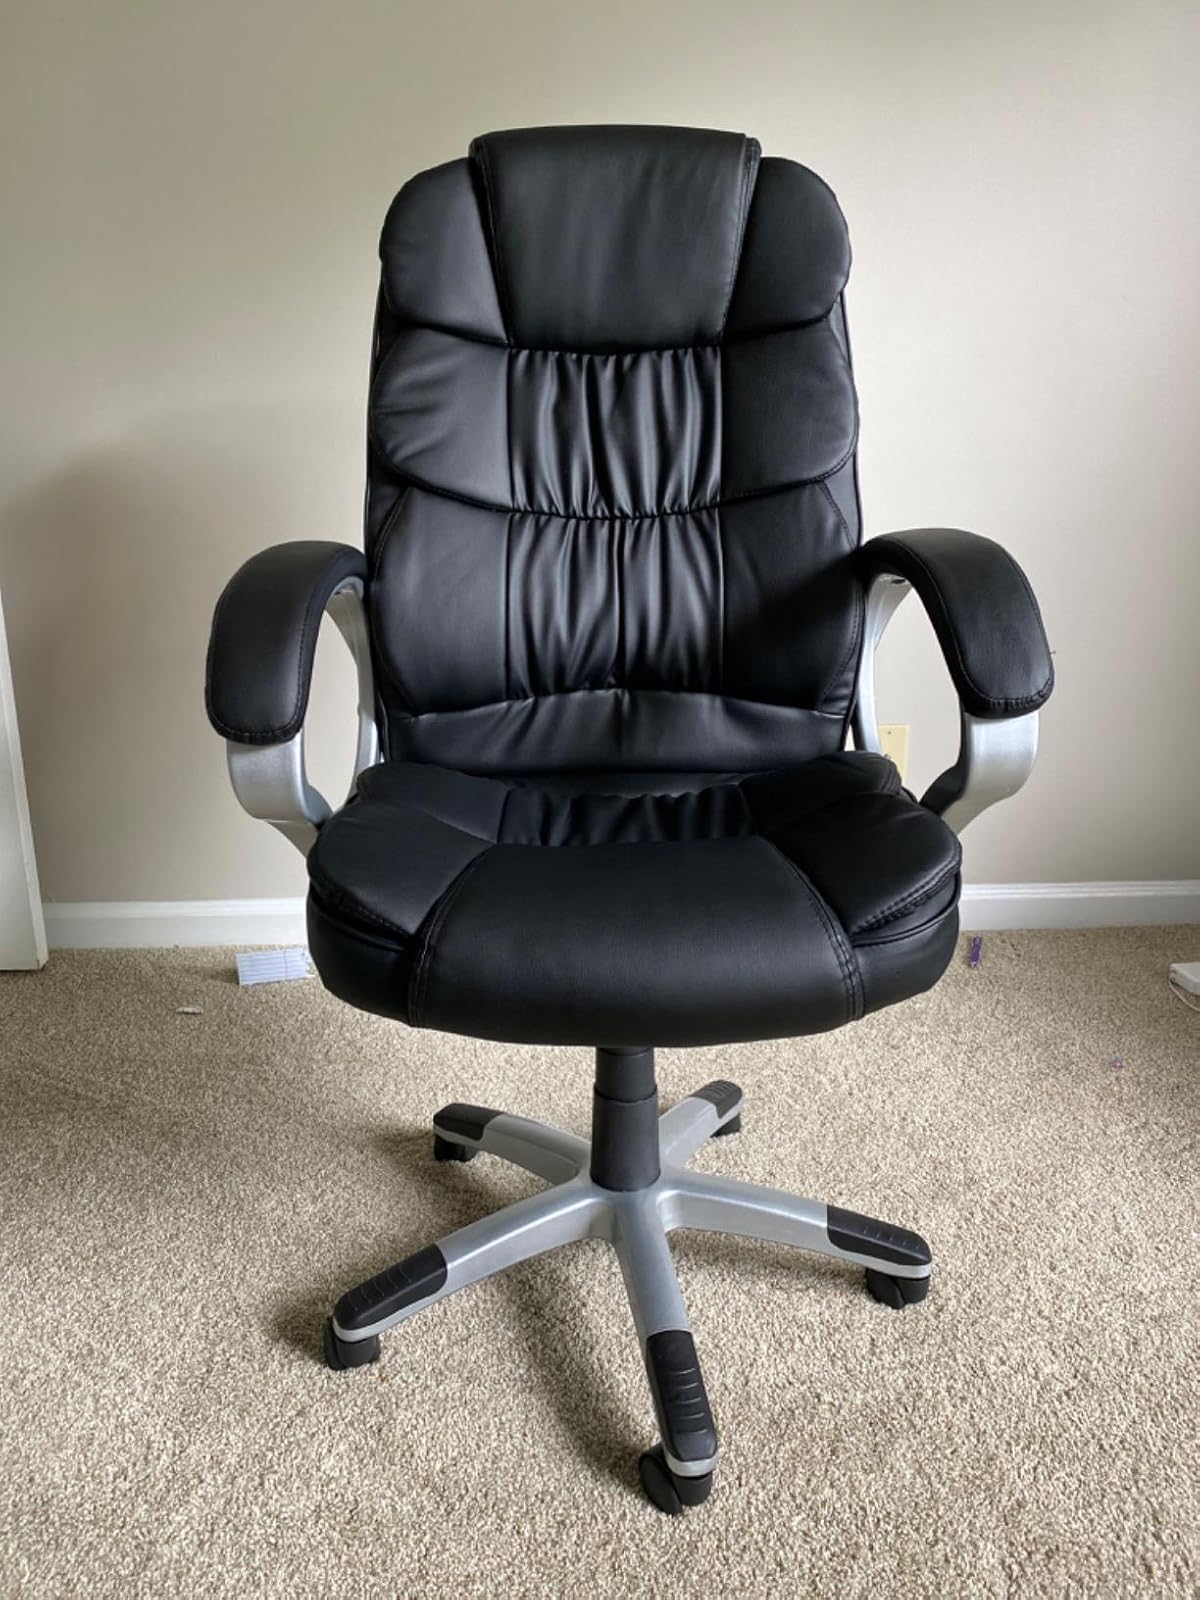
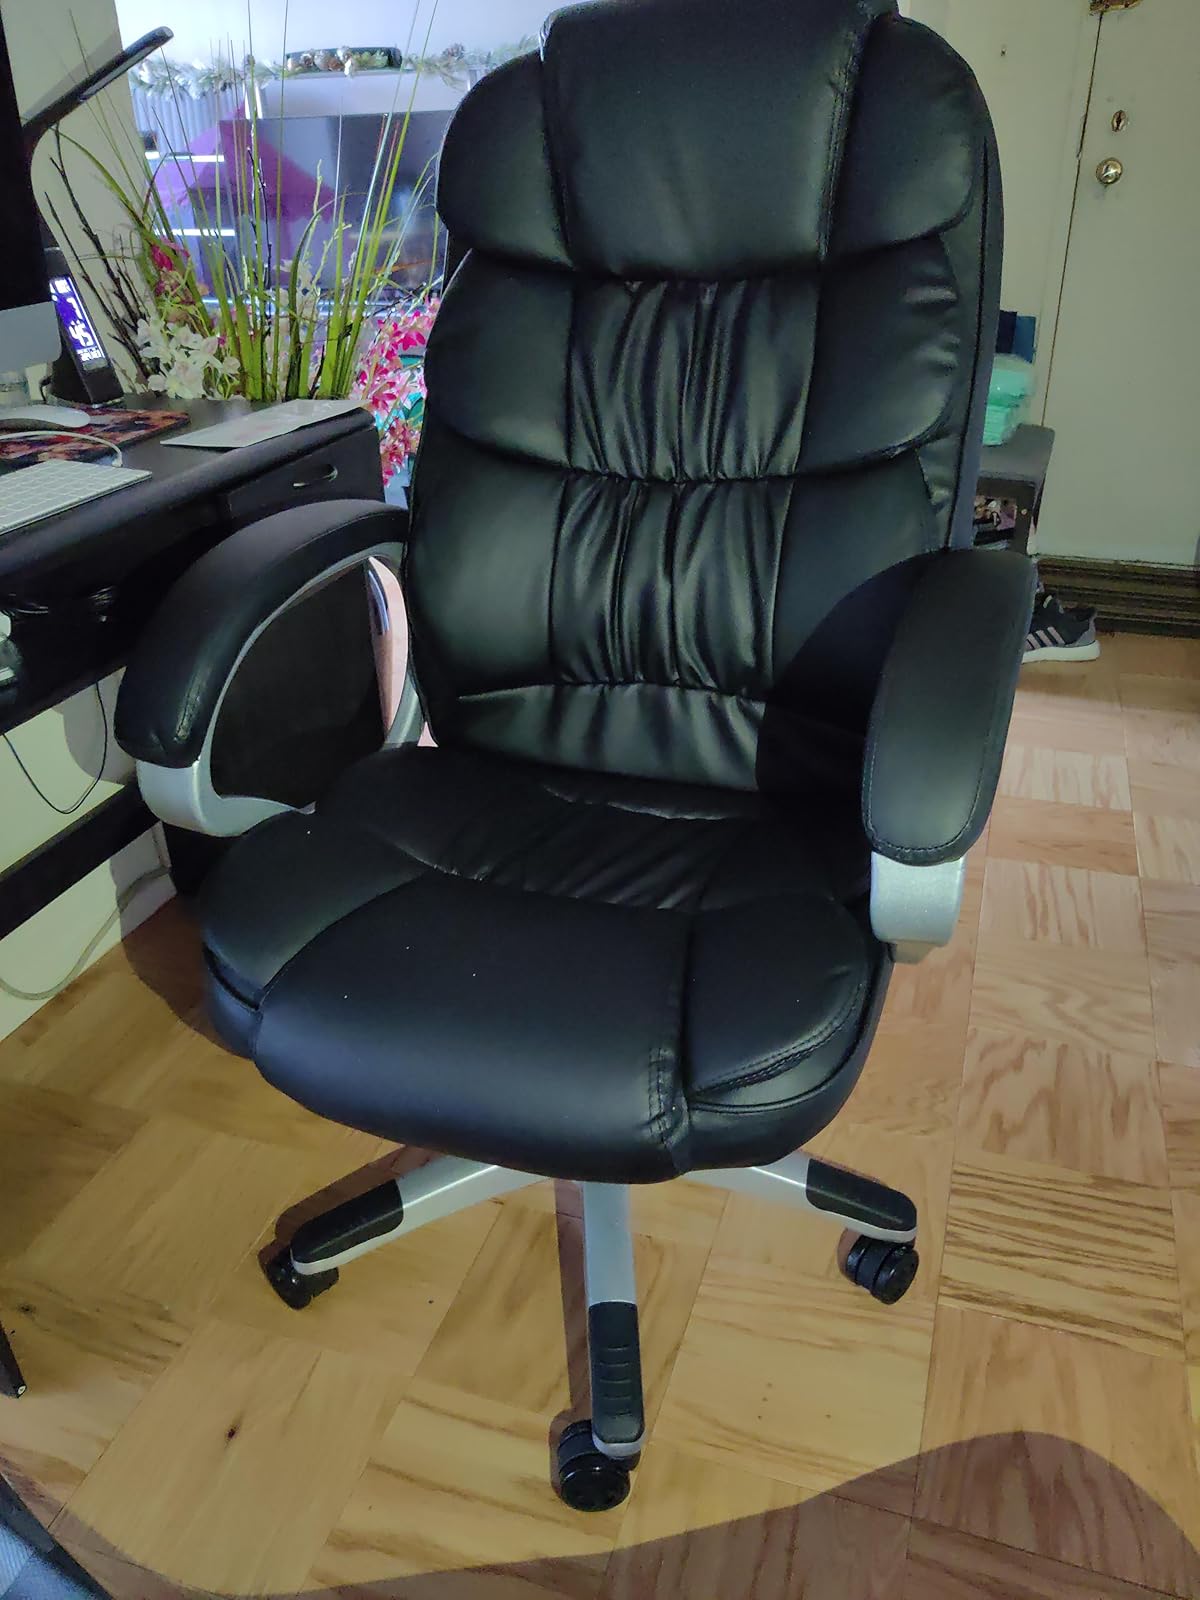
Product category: items_chair
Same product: yes